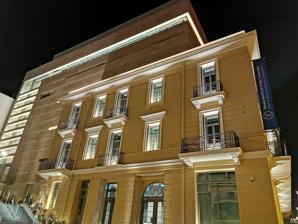
Building: Goulandris Museum of Contemporary Art
Country: Greece
Year built: 2019
Art museum in Athens, Greece Goulandris Museum of Contemporary Art Goulandris Museum of Contemporary Art Location within Greece Established 1 October 2019 ( 2019-10-01 ) Location Eratosthenous Street 13 Pangrati , Athens , Greece Coordinates 37°58′10.484″N 23°44′34.314″E / 37.96957889°N 23.74286500°E / 37.96957889; 23.74286500 Type Art museum Director Kyriakos Koutsomallis Website www .goulandris .gr The Goulandris Museum of Contemporary Art is a modern art museum in Eratosthenous Street, Pangrati , Athens , Greece, opened in October 2019. It displays many of the works amassed by shipowner Basil Goulandris and his wife Elise Karadontis , who died in 1994 and 2000 respectively, with an art collection valued at US$3 billion. It is housed in a 1920s neoclassical mansion with a ten-storey new extension (five of which are below ground). The building has a total surface area of 7,250 sq.m. and the exhibition areas cover a total of five floors; four above ground with a surface area of 1,124 sq.m., where the permanent collection is housed, and one below ground, with a surface area of 530 sq.m., which hosts temporary exhibitions of Greek and foreign artists. The building also houses a museum shop and a café-restaurant. The floors below ground hosts a library with around 4,500 books, a children's workshop, and a 190-seat amphitheatre. Artworks Basil Goulandris collected works by artists including Pablo Picasso, Marc Chagall, Henri Matisse, Alberto Giacometti, Auguste Renoir, Joan Miro, Paul Klee, Wassily Kandinsky, El Greco, Cézanne and Modigliani, as well as works by Greek modern painters including Parthenis, Bouzianis, Vasileiou, Hadjikyriakos-Ghika, Tsarouchis, Moralis, and Tetsis. Collection highlights include: Francis Bacon , Three Studies for Self-Portrait , 1972 Pierre Bonnard , Getting Out of the Bath , 1926 Georges Braque , Patience , 1942 Paul Cézanne , Portrait of the Artist Looking Over His Shoulder , 1883-1884 Marc Chagall , Portrait of E.B.G. , 1969 Giorgio de Chirico , Horses on the Beach , 1930 Edgar Degas , Little Dancer Aged Fourteen , 1878 Max Ernst , While the Earth Sleeps , 1956 Paul Gauguin , Still Life with Grapefruits , 1901 Alberto Giacometti , Portrait of Yanaihara , 1960 Wassily Kandinsky , Both Striped , 1932 Roy Lichtenstein , Nude with White Flower , 1994 Roy Lichtenstein, Sunrise , 1965 Henri Matisse , The Nightmare of the White Elephant, Jazz , 1947 Joan Miró , The Grasshopper , 1926 Claude Monet , Rouen Cathedral in the Morning (Pink Dominant) , 1894 Pablo Picasso , Nude Woman with Raised Arms , 1907 Pablo Picasso, Young Man with Bouquet , 1905 Jackson Pollock , Number 13, 1950 , 1950 Auguste Rodin , Eternal Springtime , 1884 El Greco , The Veil of Saint Veronica , 1580 Henri de Toulouse-Lautrec , Woman in Monsieur Forest’s Garden , 1891 Vincent van Gogh , Olive Picking , 1889 Vincent van Gogh, Still Life with Coffee Pot , 1888 Vincent van Gogh, The Alyscamps , 1888 References